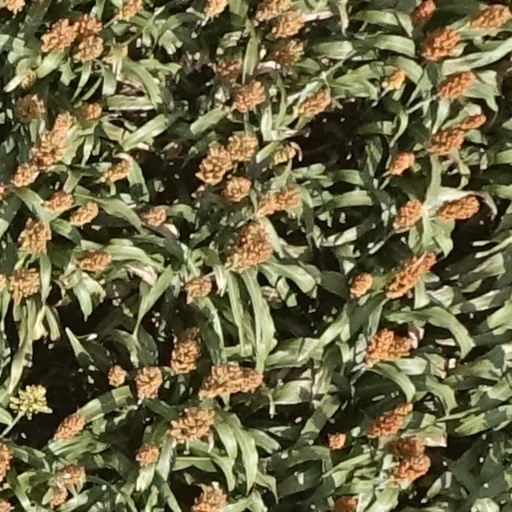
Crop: sorghum